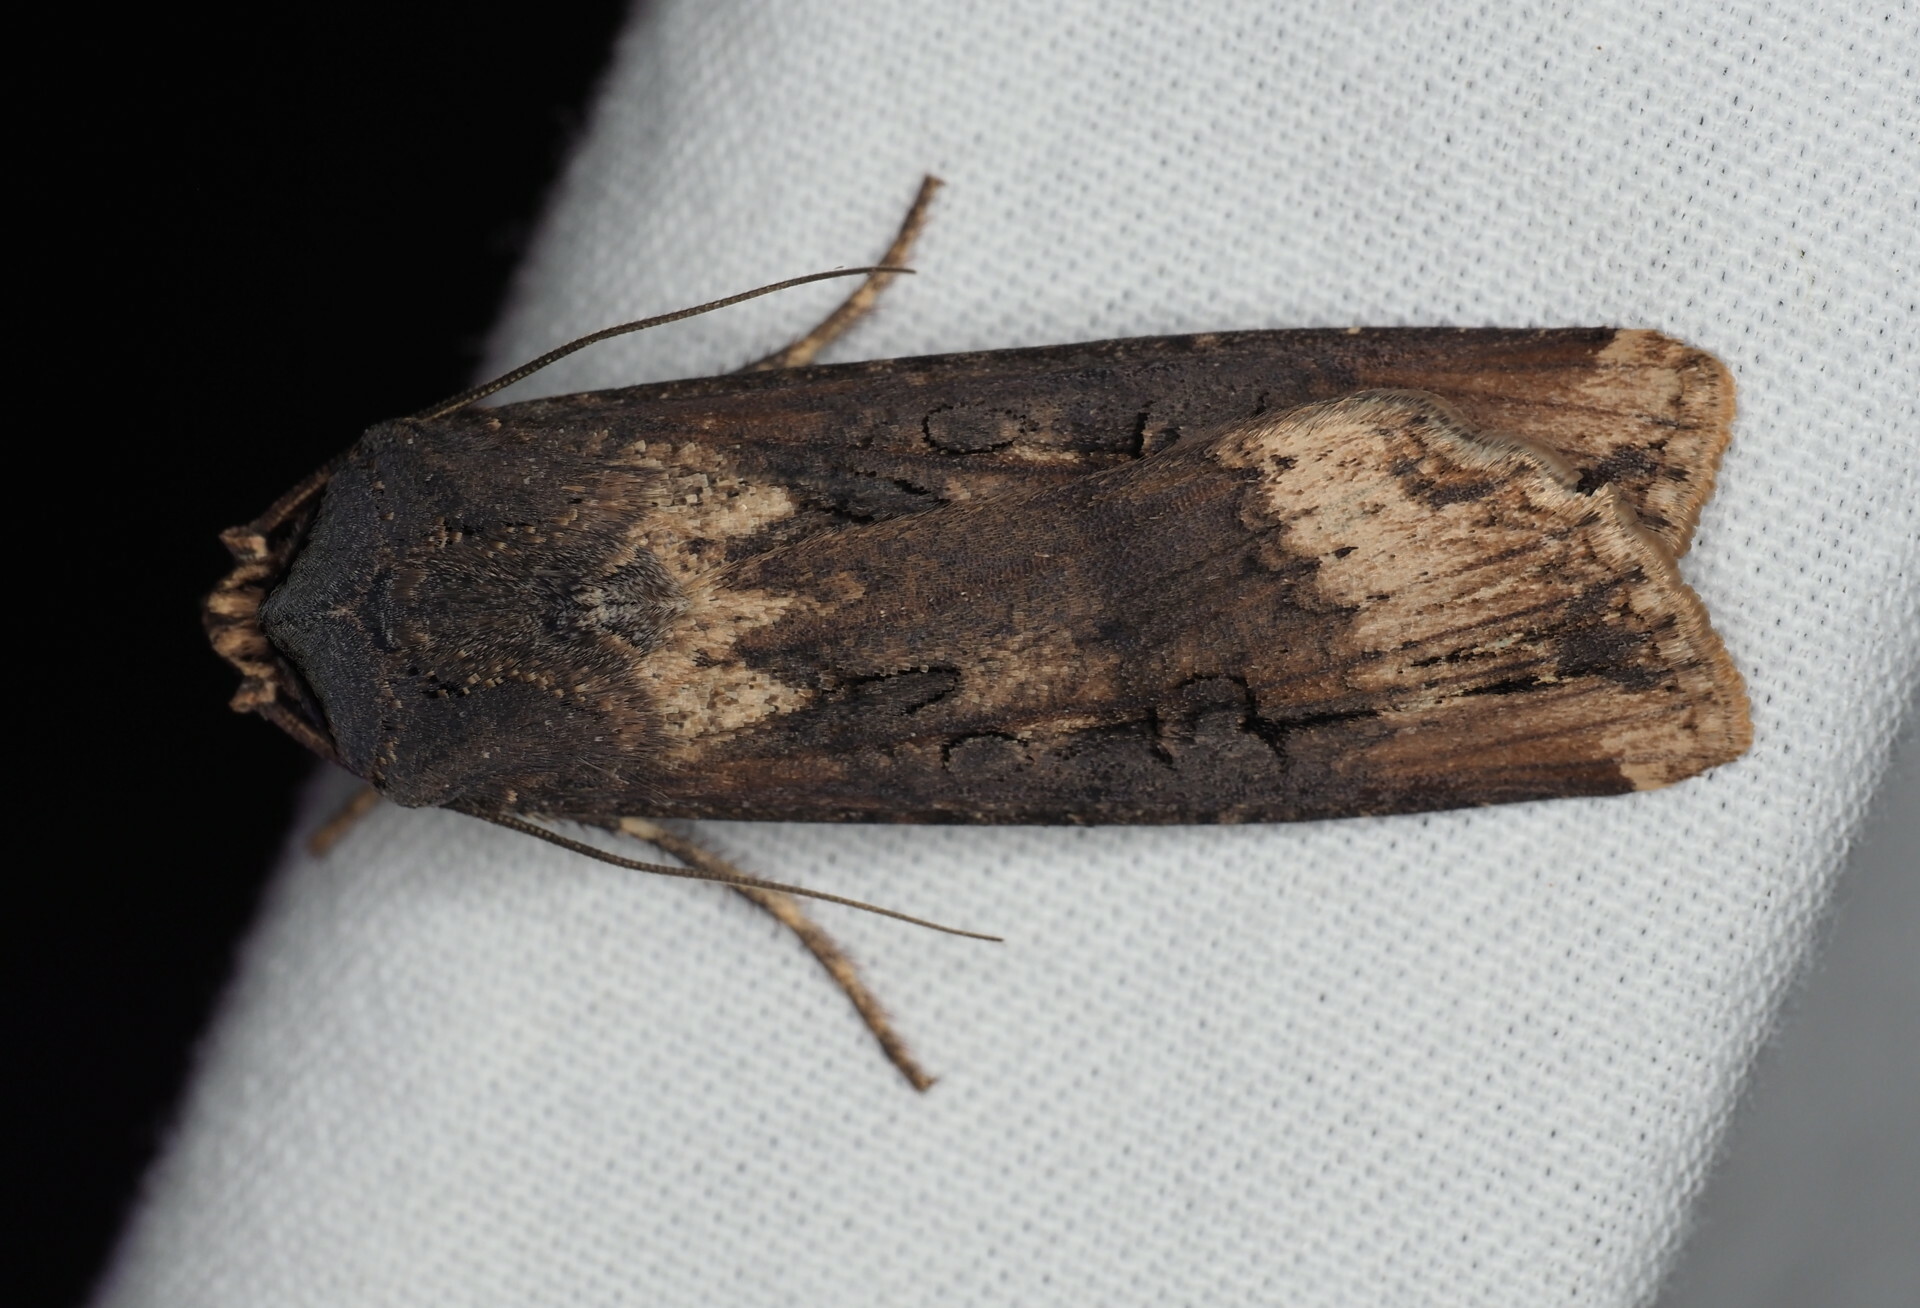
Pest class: cutworms